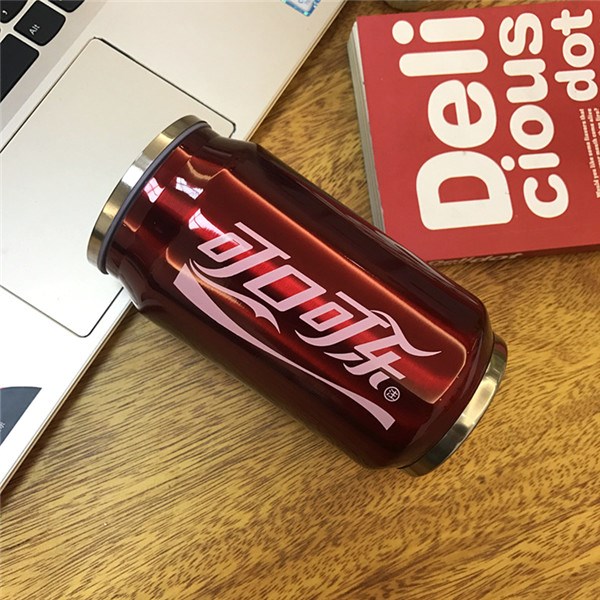
Label: metal